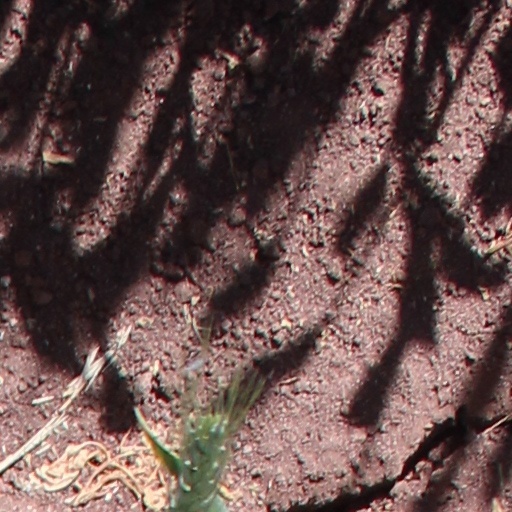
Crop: wheat